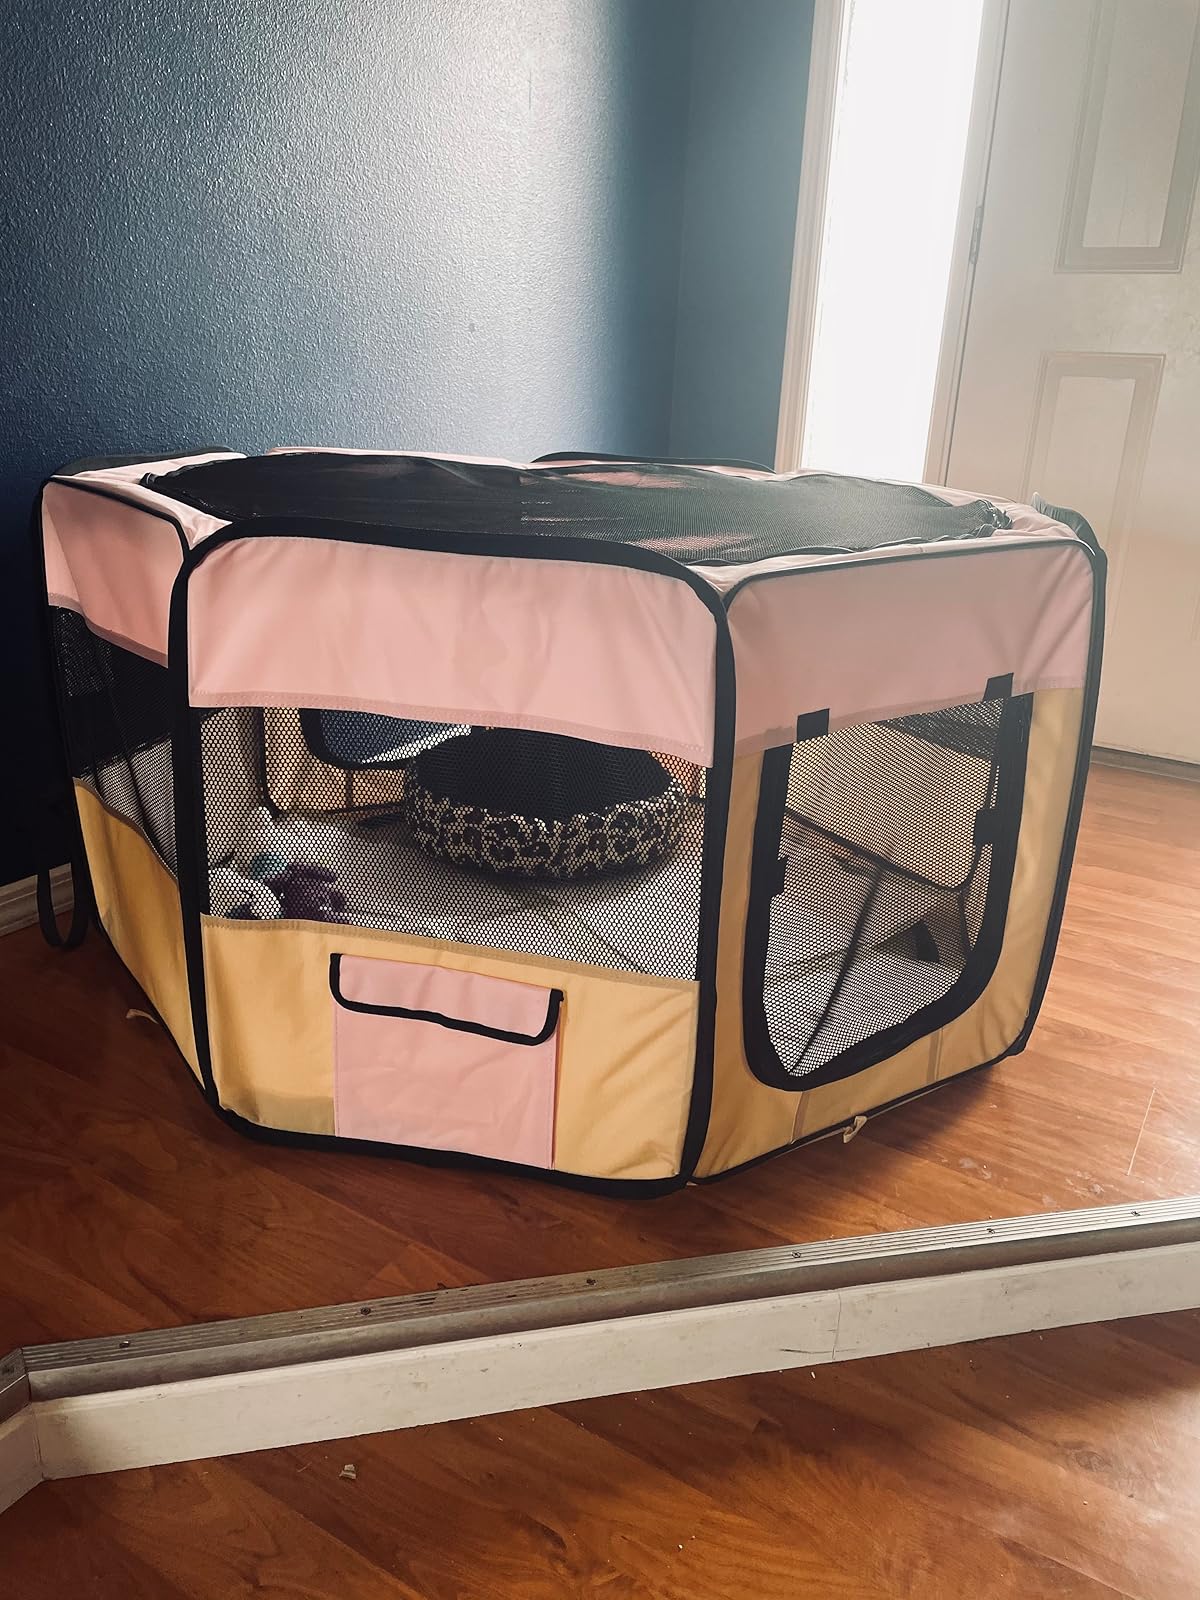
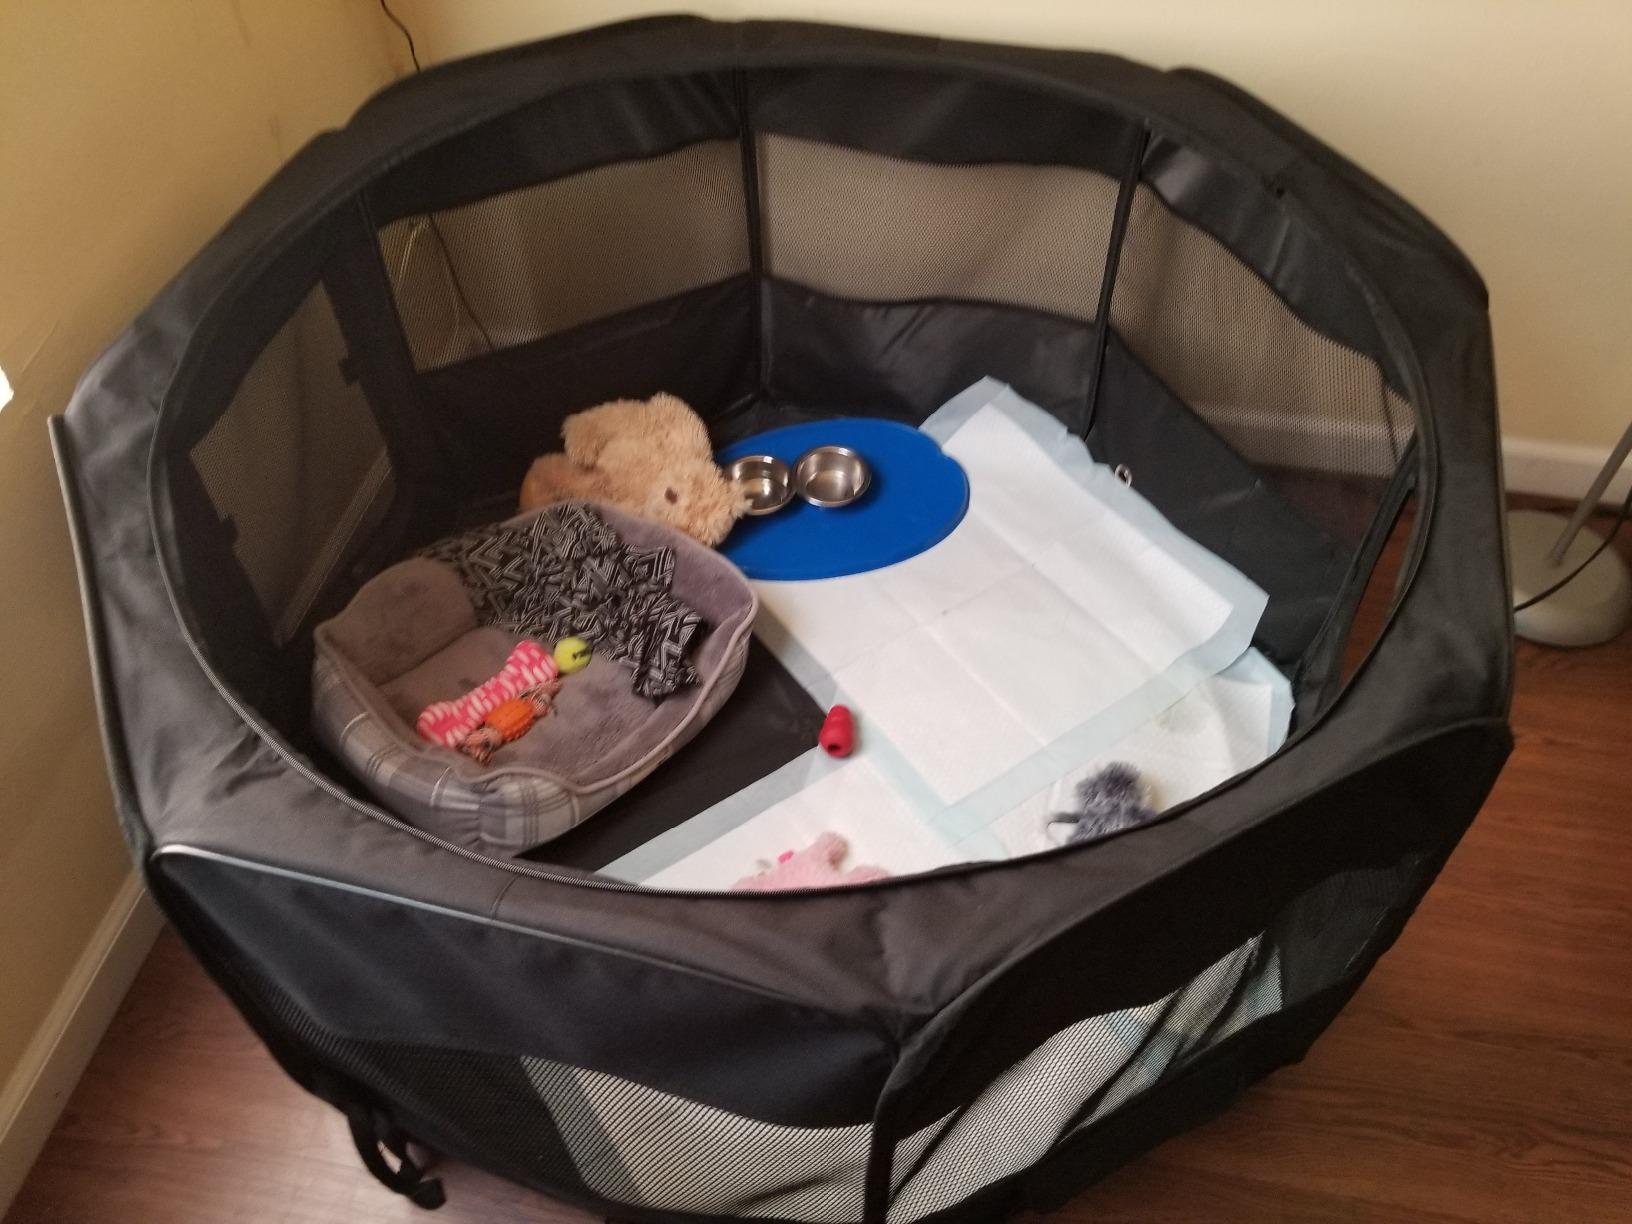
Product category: items_kennel
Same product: no